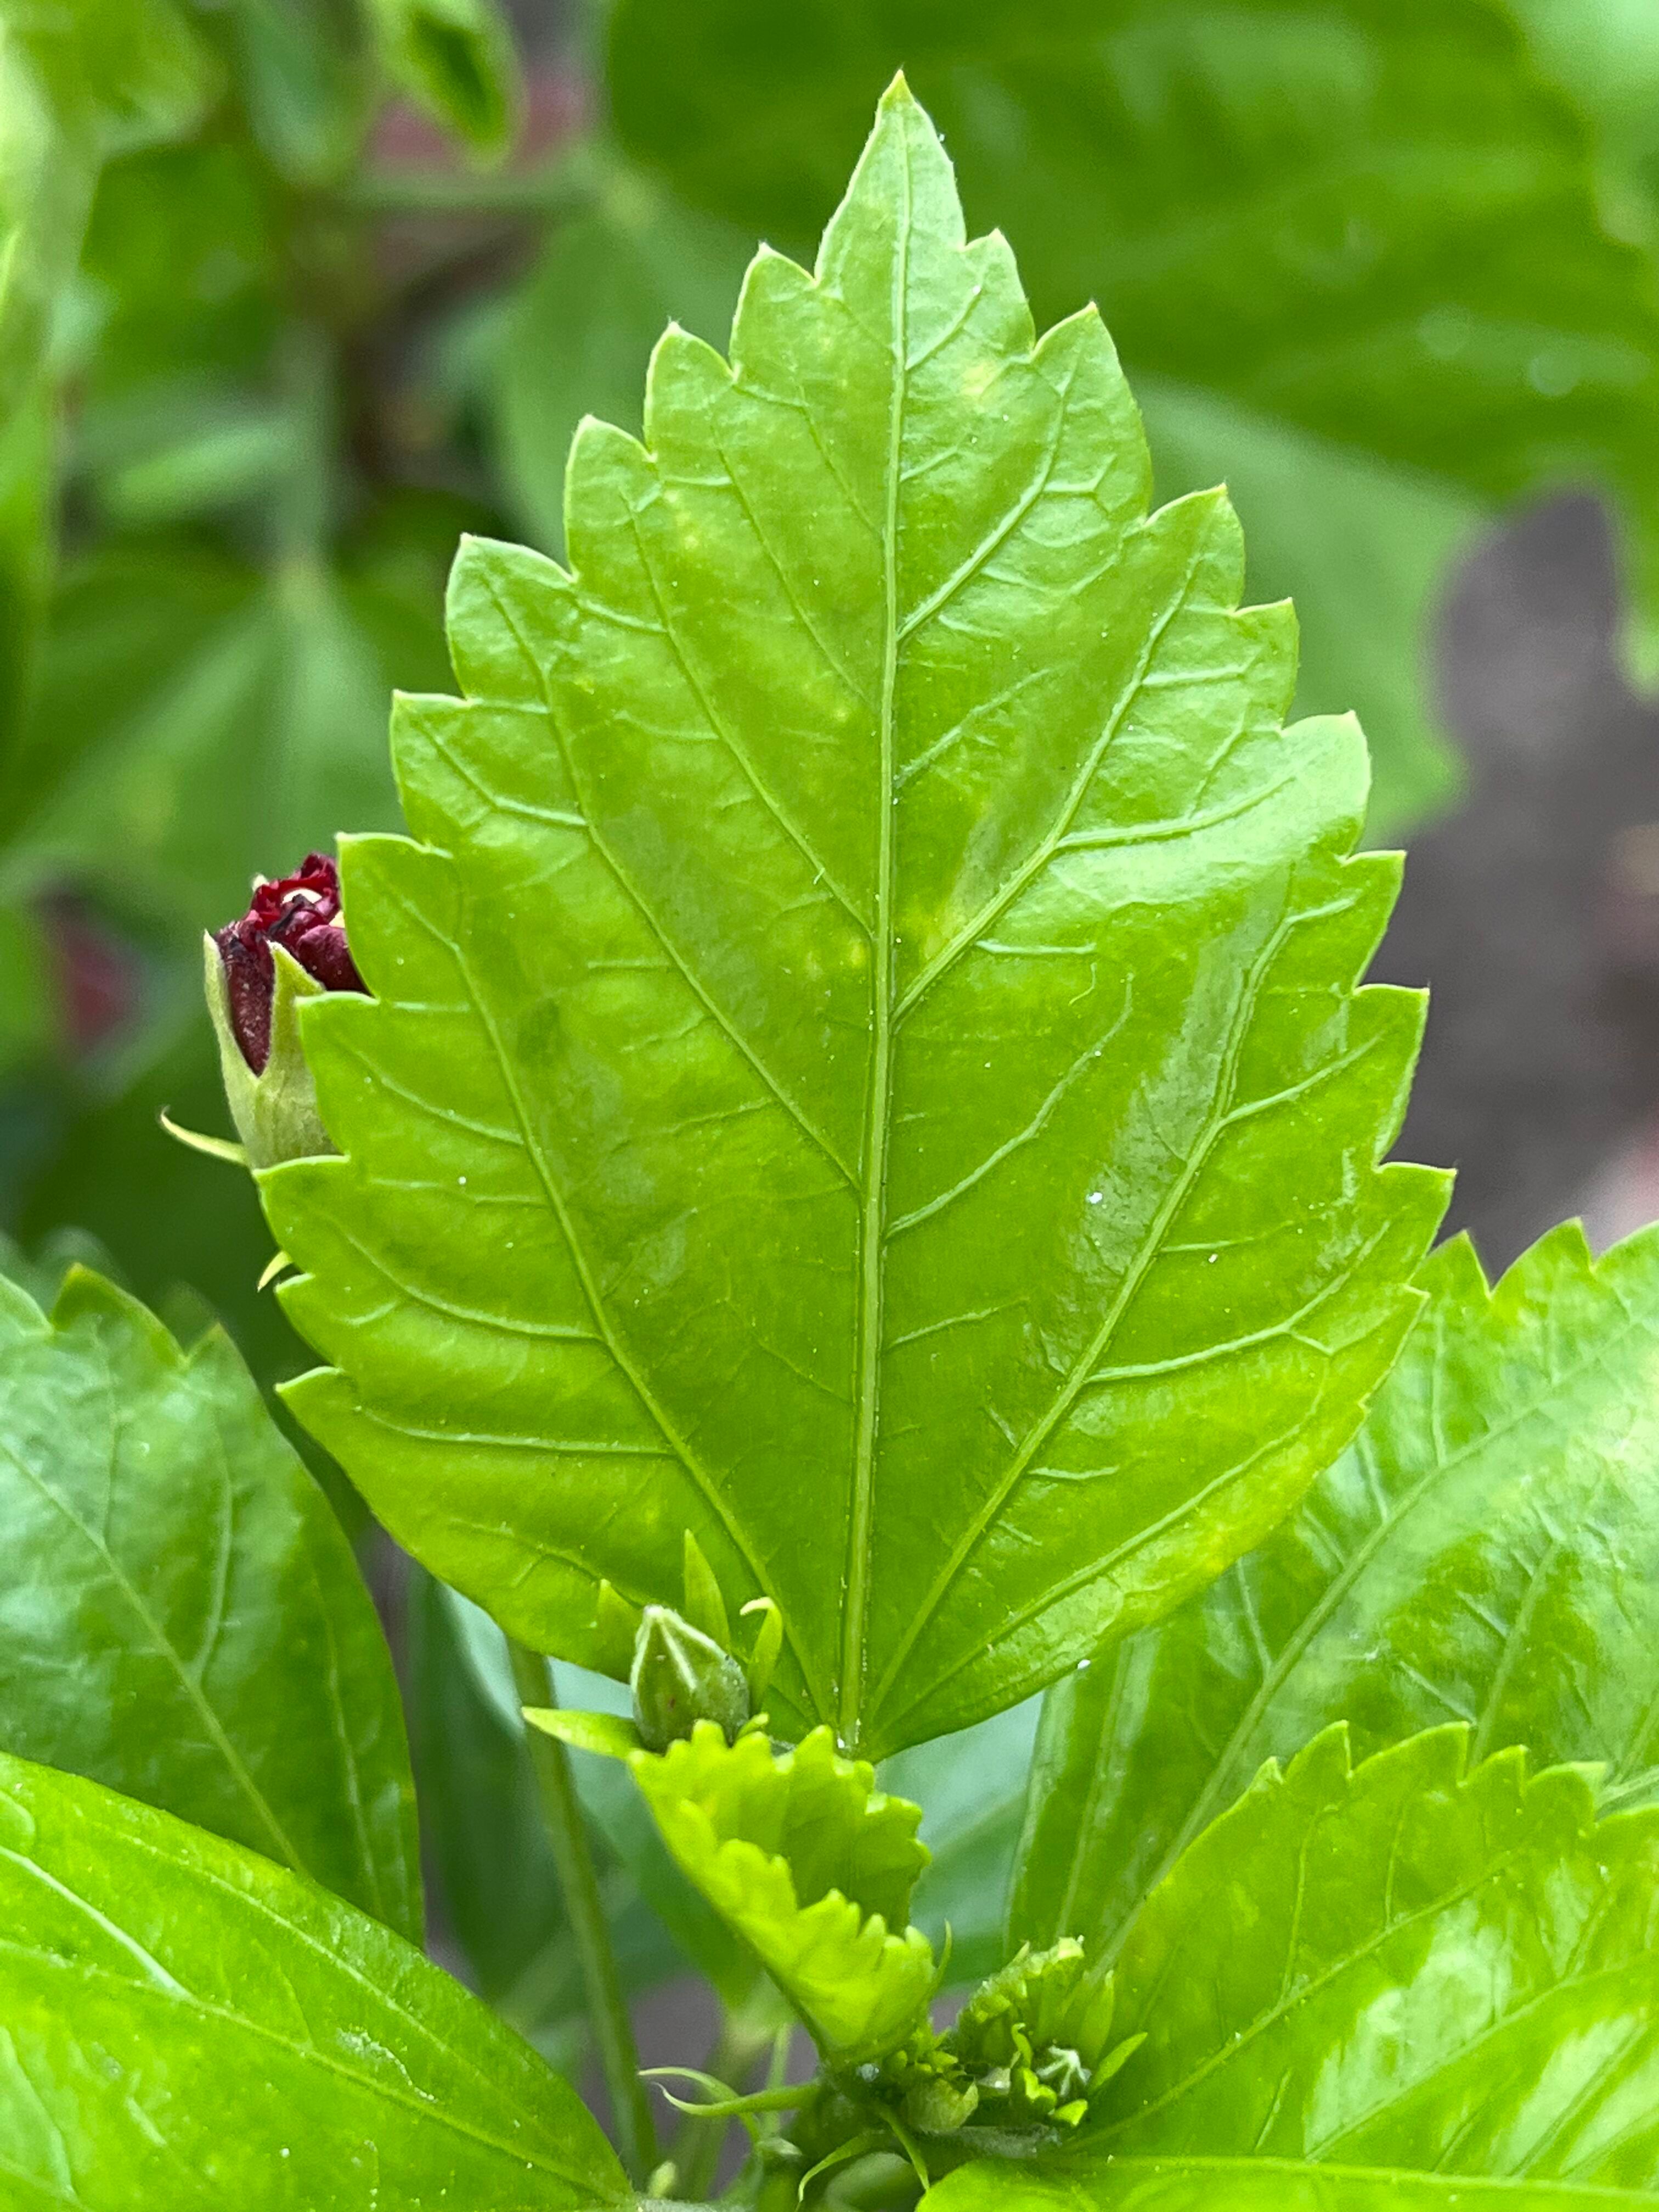
Plant species: hibiscus-rosa-sinensis